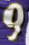
Number: 9